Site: brandenburg
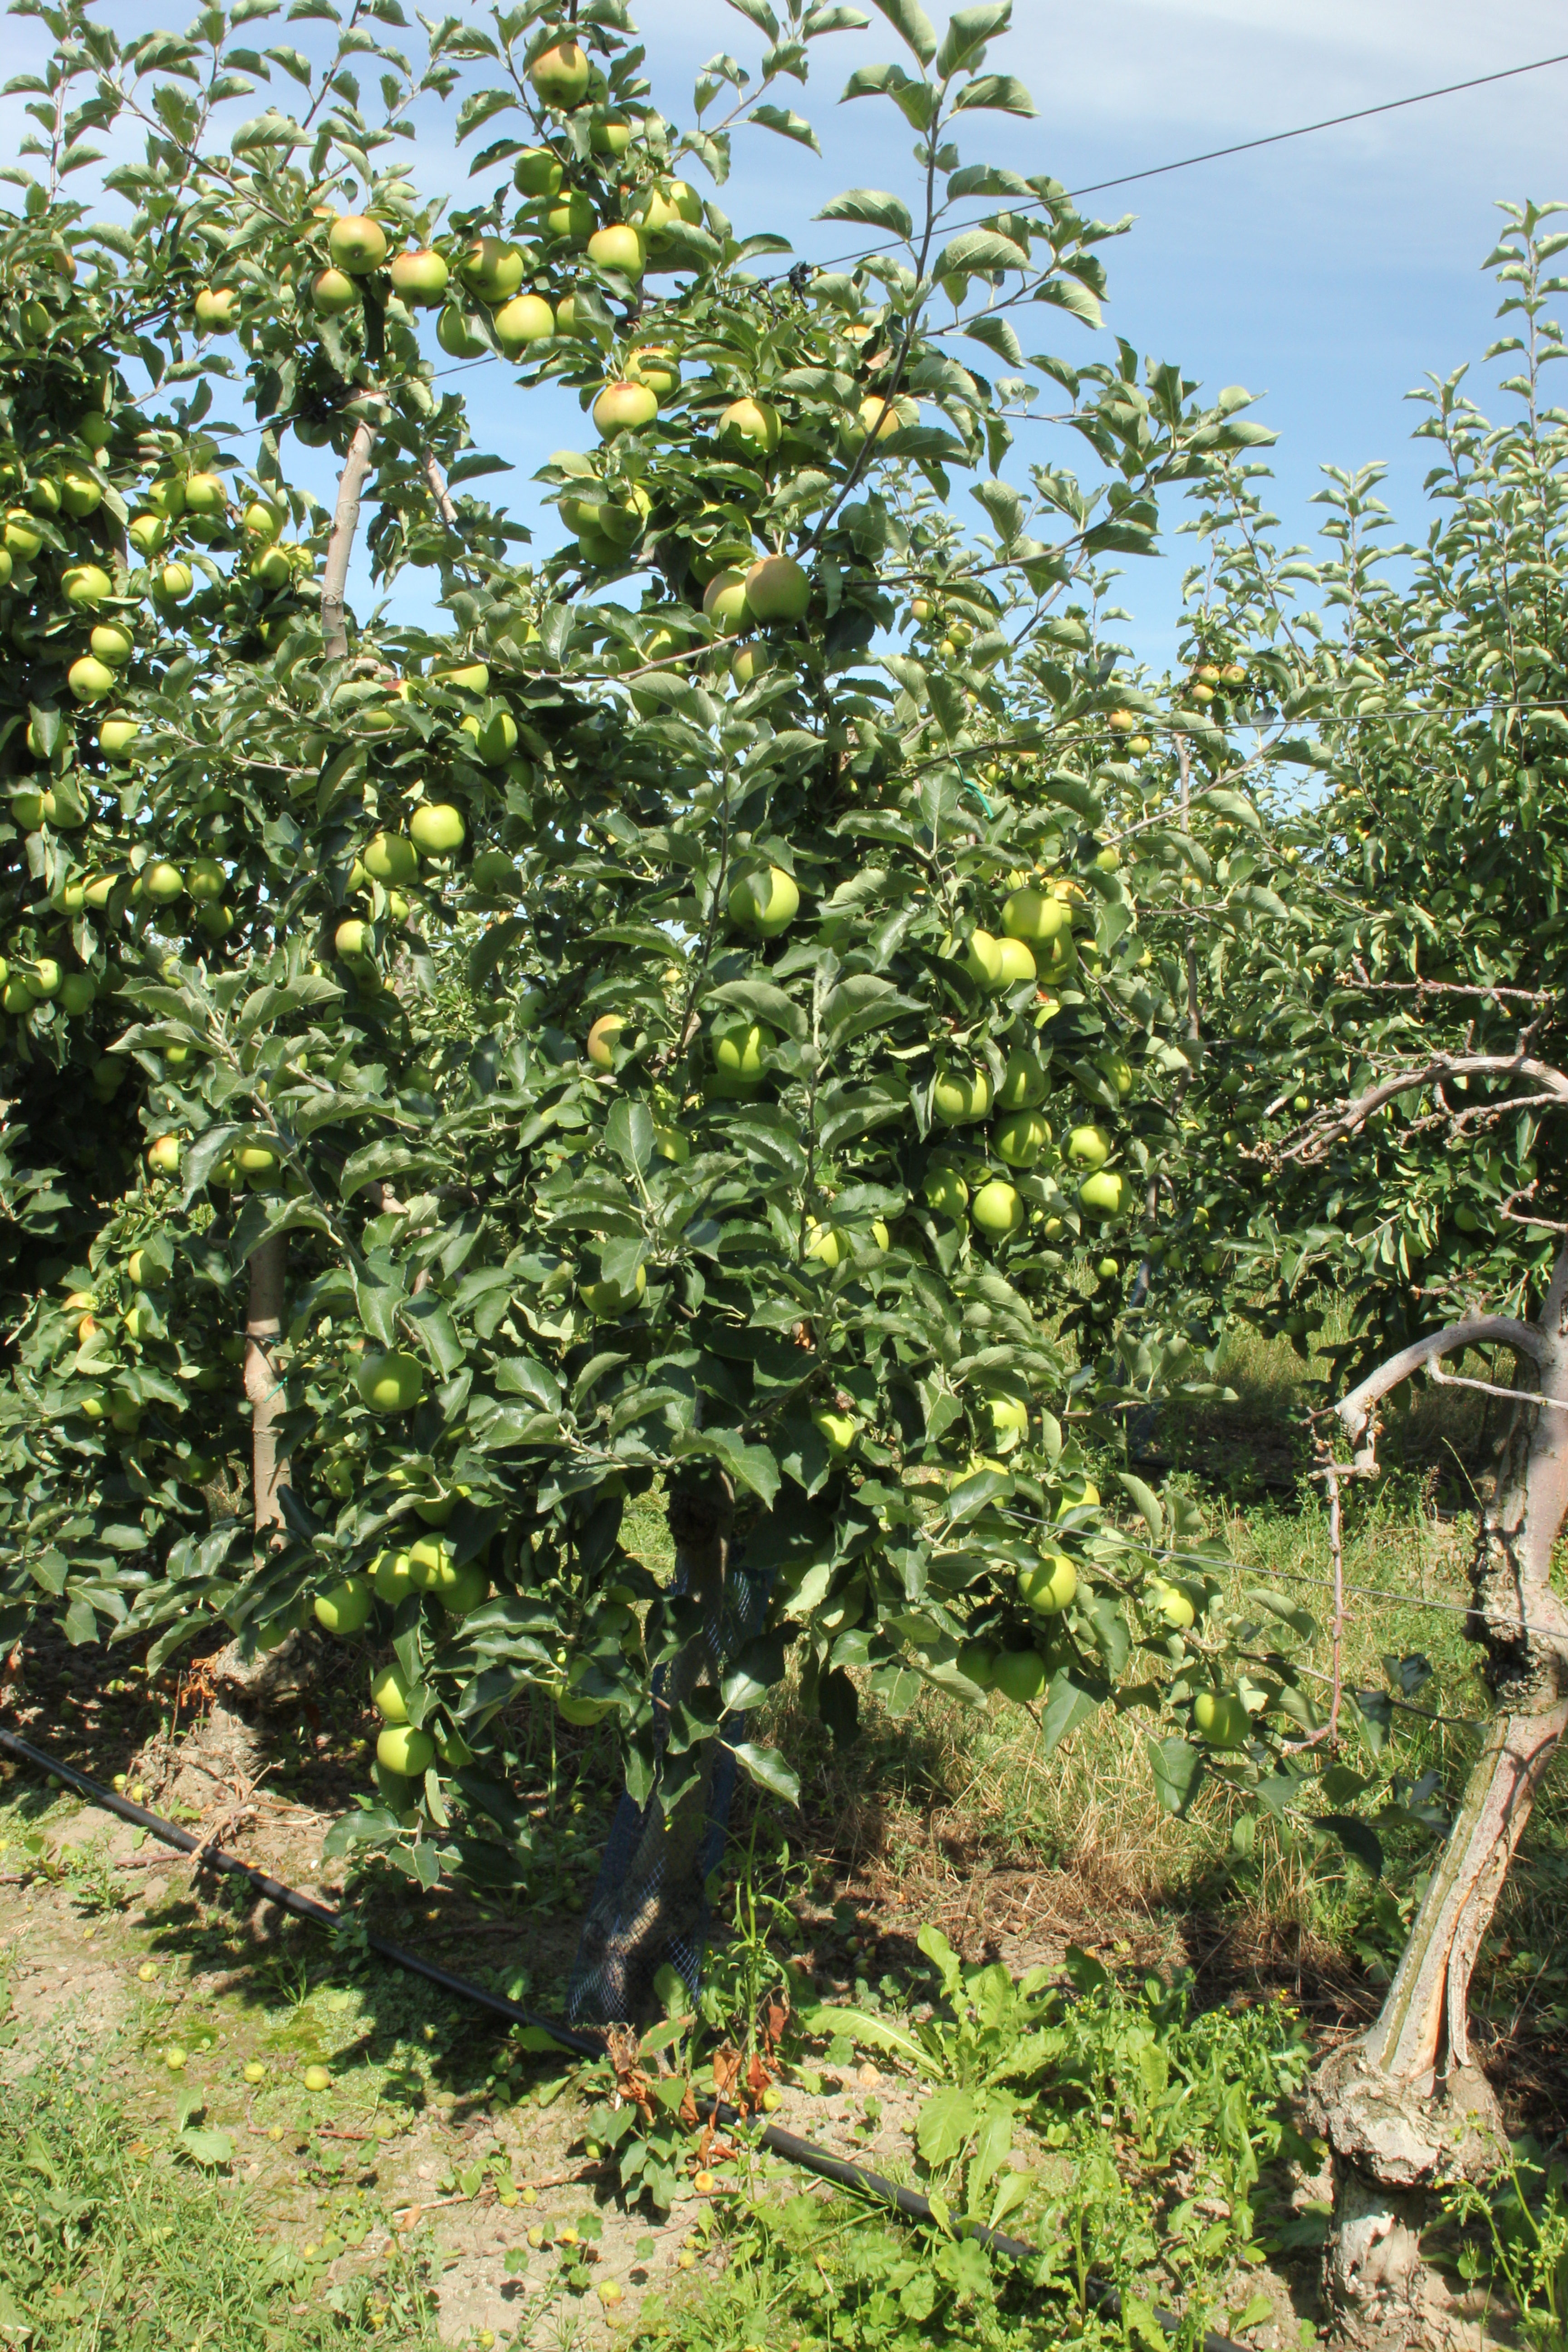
Growth stage (BBCH 77): Development of fruit